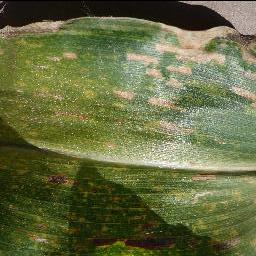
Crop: corn
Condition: (maize)_cercospora_spot_gray_spot